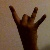
The image shows a hand gesture representing the number 8 in Indian Sign Language.